My Wife's Enemy

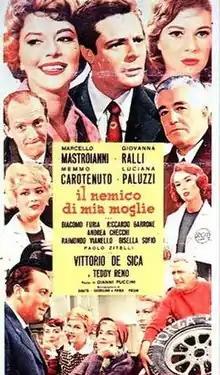
Film poster

My Wife's Enemy is a 1959 Italian comedy film directed by Gianni Puccini.